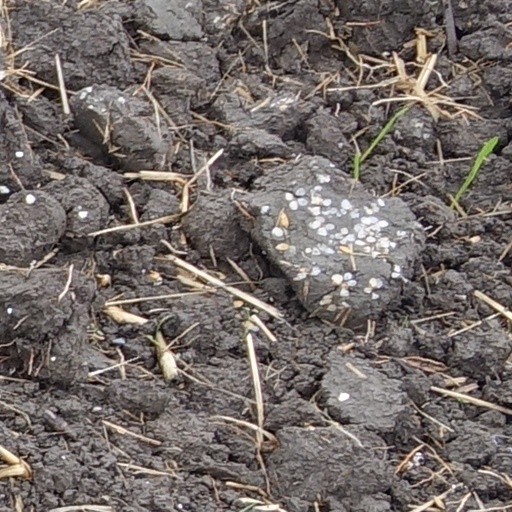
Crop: wheat